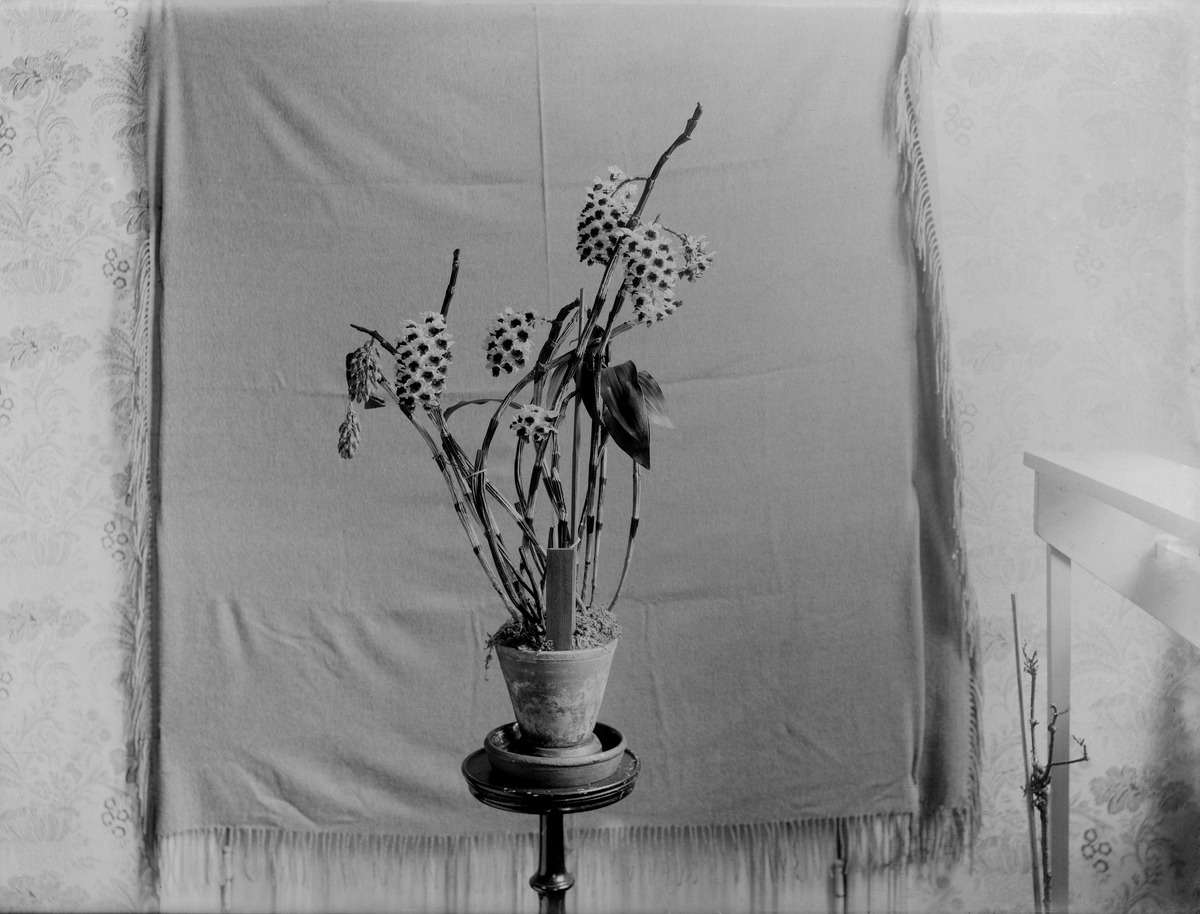
Kukkiva orkidea kukkapylvään päällä
sisällön kuvaus: Kukkiva orkidea kukkapylvään päällä. mustavalkoinen
Kuvaaja: Nyblin Daniel mahd., valokuvaaja
Ajankohta: kuvausaika 29.04.1900
Aiheet: kasvit, huonekasvit, ruukut, kukkaruukut, kämmekkäkasvit, orkideat, valokuvaus